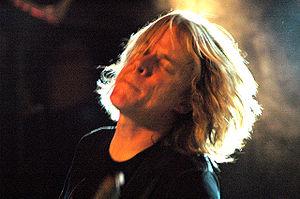
Andy Timmons est un guitariste américain, notamment connu pour avoir joué au sein des groupes Danger Danger, Pawn Kings, ainsi que Andy Timmons Band.